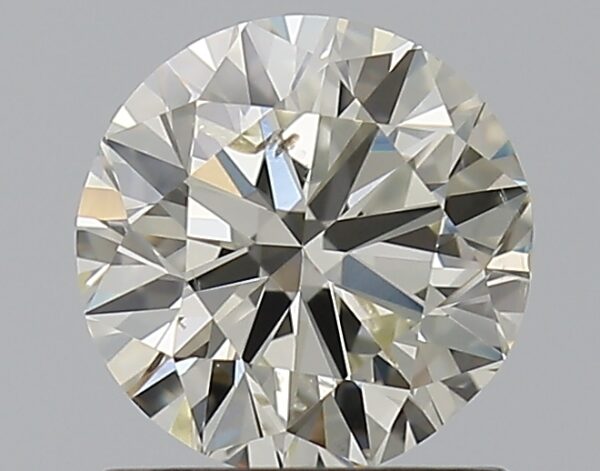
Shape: round
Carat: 0.96
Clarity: SI2
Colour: L
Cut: VG
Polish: EX
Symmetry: GD
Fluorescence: ST
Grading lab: GIA
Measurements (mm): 6.15 x 6.23 x 3.89